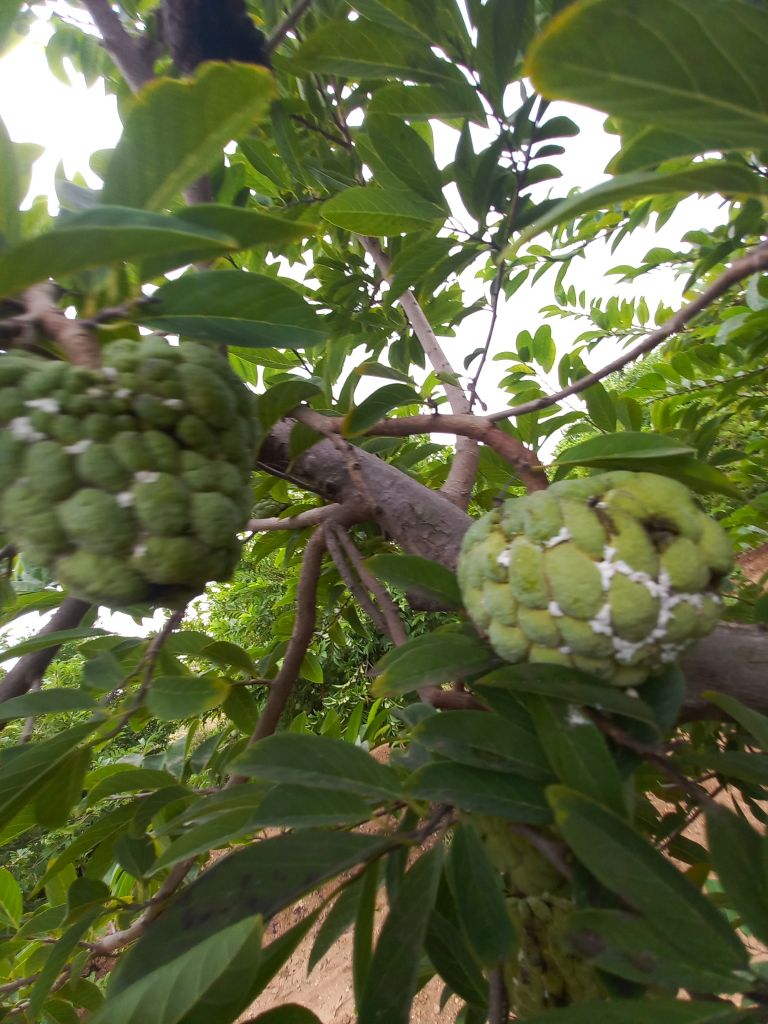
Disease label: Mealy Bug